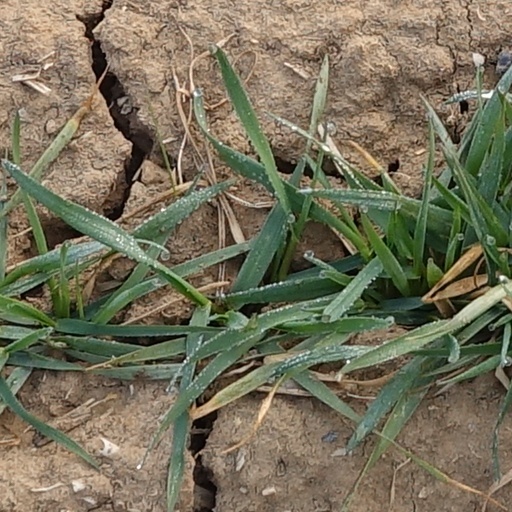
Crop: wheat